Orinoco wetlands

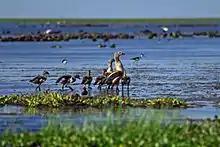
Family of Orinoco goose ("Neochen jubata")

The tall grasses include "Lagenocarpus guianensis", "Paspalum repens" and species of the Jussieua, Mesosetum, Neptunia, and Rhynchospora genera.